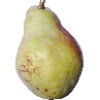
Label: pear_williams